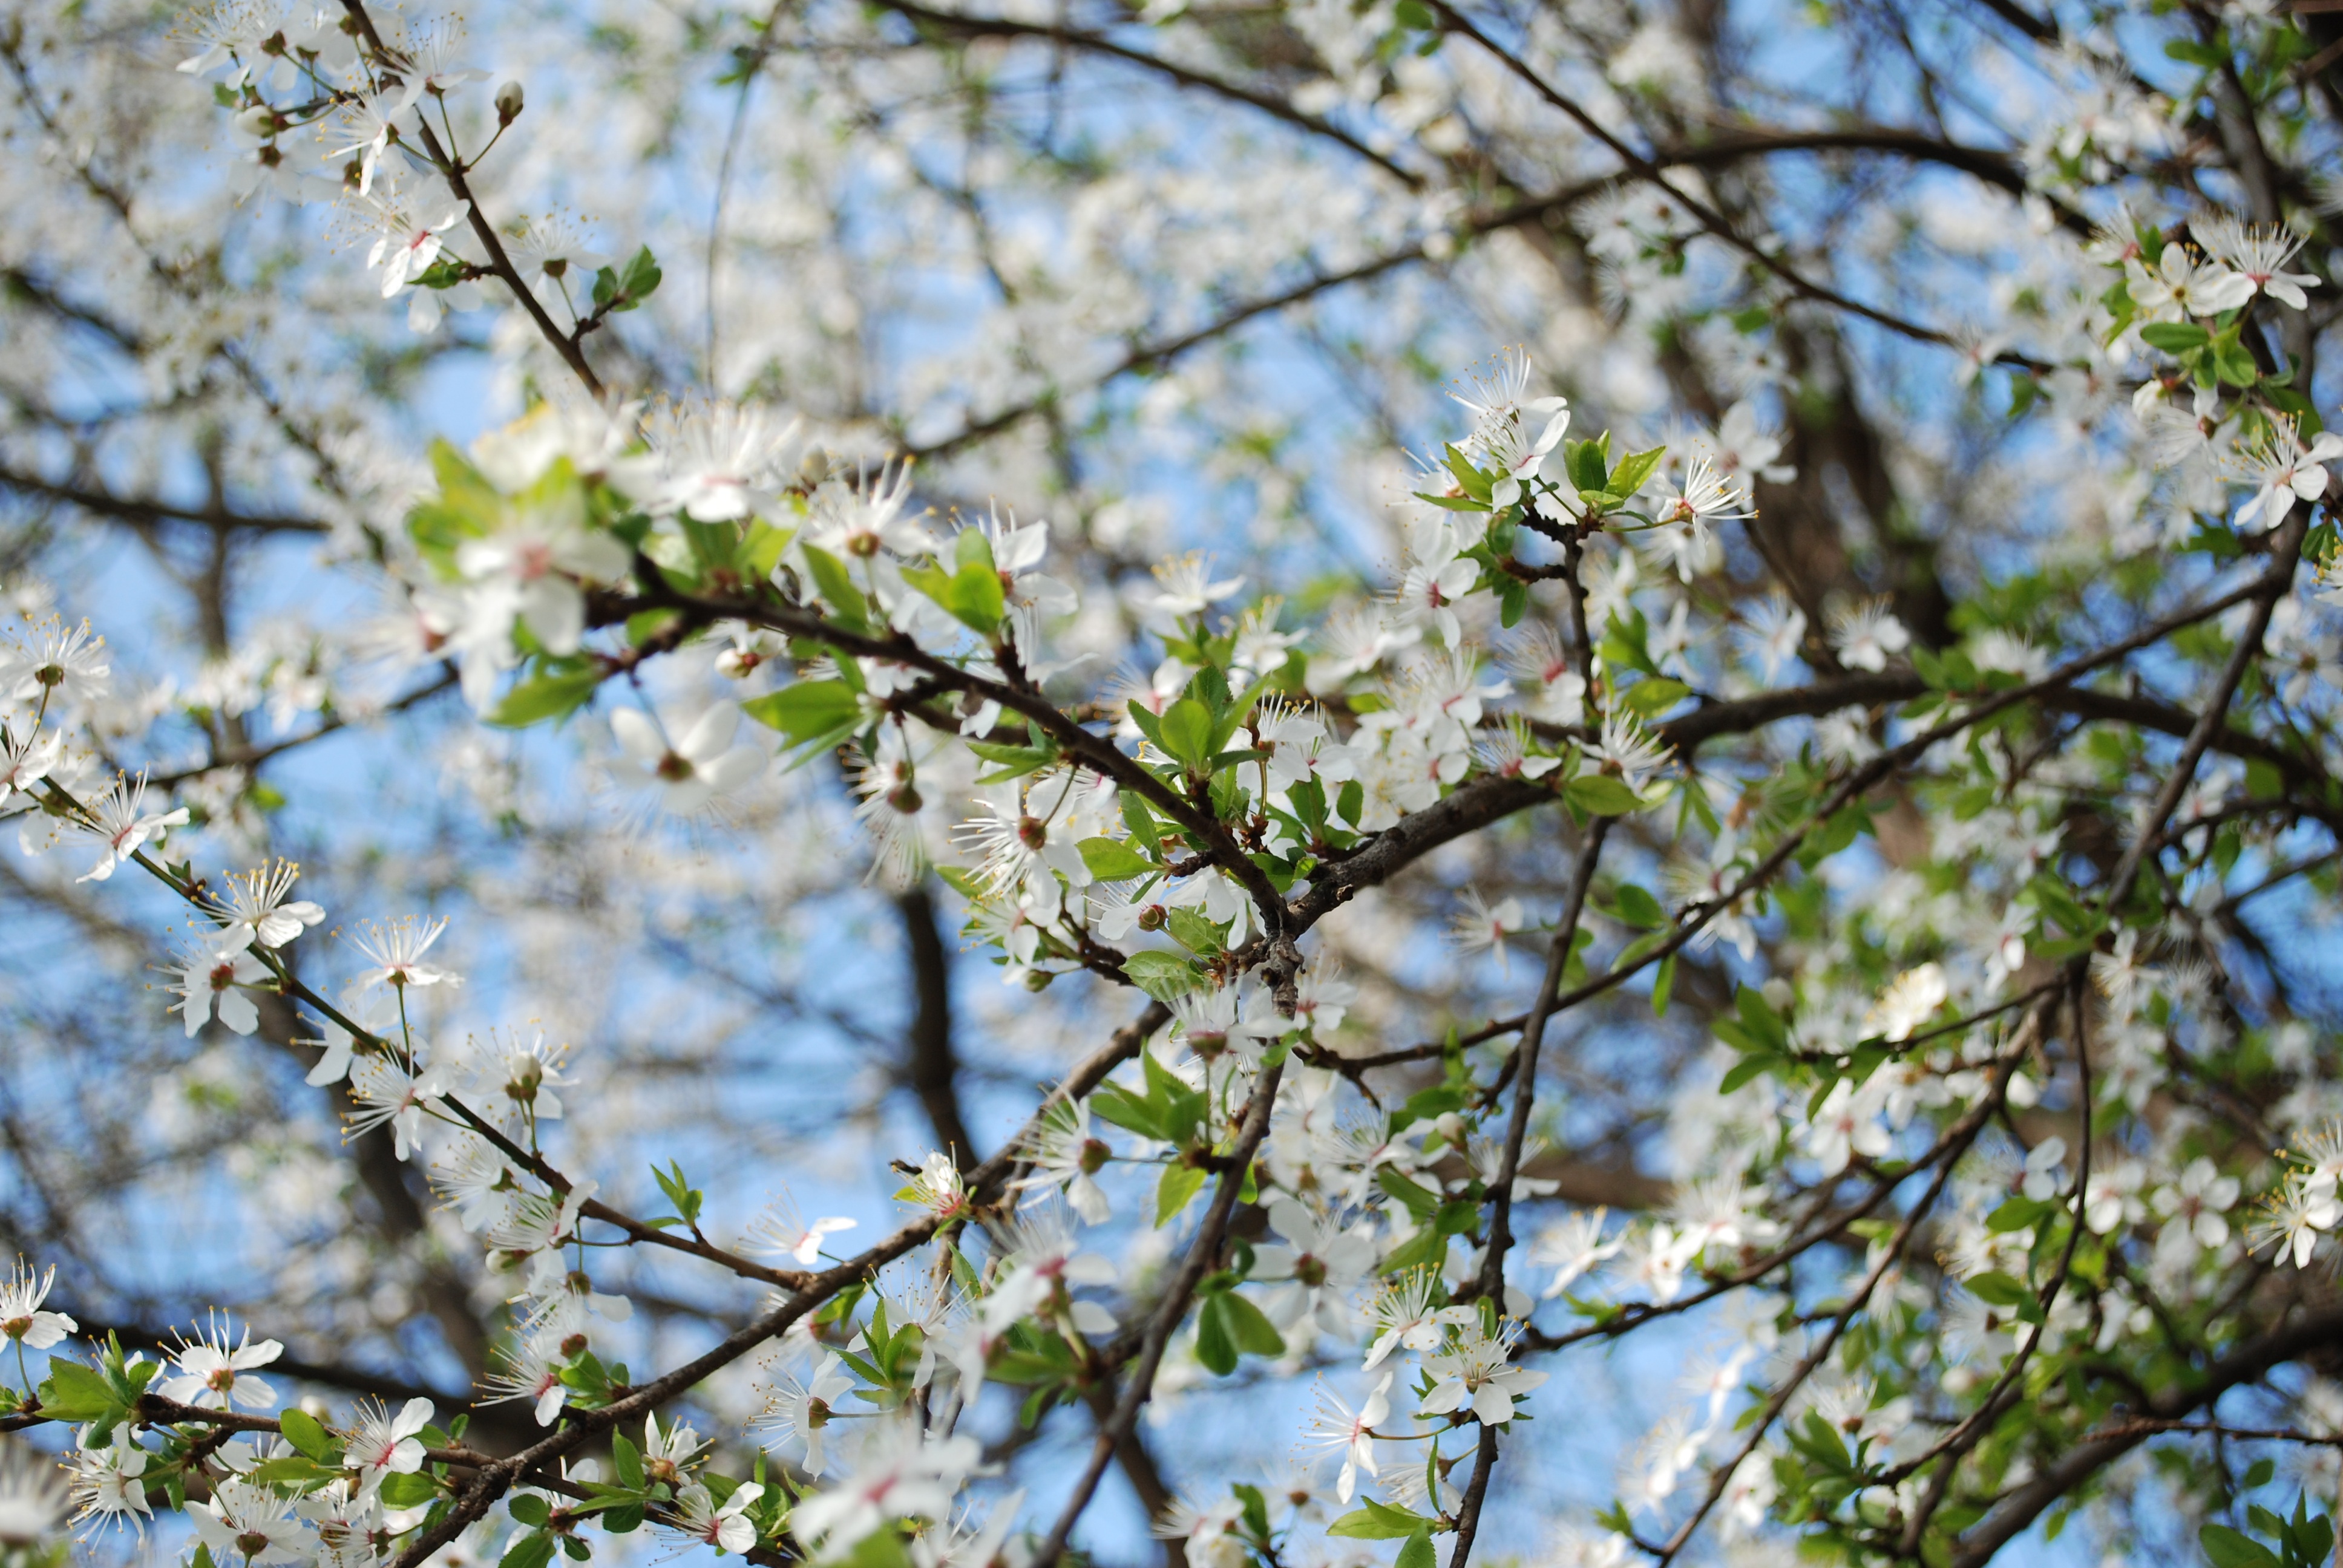
tree, nature, branch, blossom, plant, sunlight, flower, food, spring, produce, botany, flora, cherry blossom, prunus spinosa, flowering plant, land plant